Robert James Bell

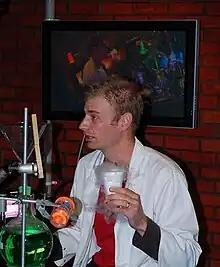
In the Scope Lab Studio

Dr Rob (Robert James Bell, born 10 April 1975 ) is the host of the Australian children's television programme "Scope" where Dr Rob breaks down the science of subjects relevant to school-aged children. Dr Rob is employed at CSIRO as a science education officer.